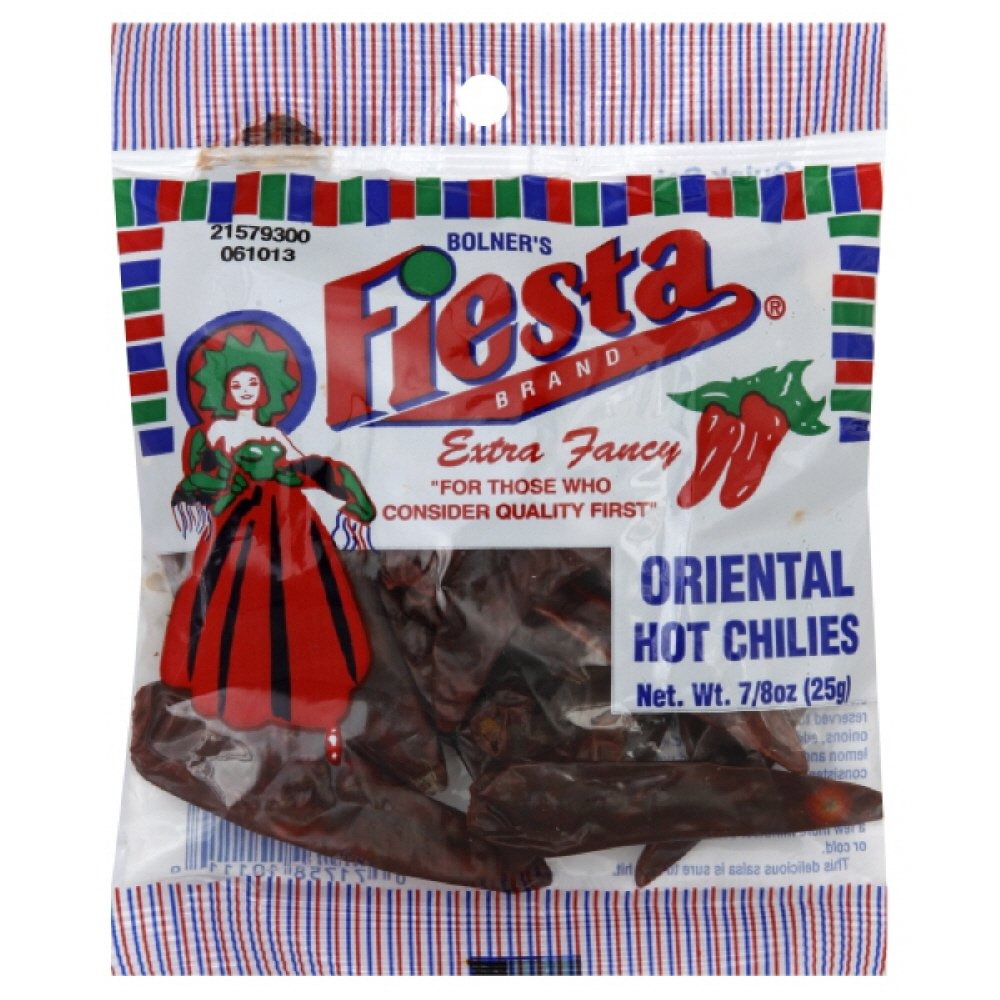
Item Name: Fiesta Chili, Hot, Oriental, 0.88-Ounce (Pack of 12)
Product Description: Enjoy Fiesta Chili Hot Oriental Chilis. Small, Flat, Red Very Hot, About 60,000 Hu. Harsh Flavor. Used To Make Hot Sauce And To Flavor Oriental Cooking. (Note: Description is informational only. Please refer to ingredients label on product prior to use and address any health questions to your Health Professional prior to use.
Value: 11.0
Unit: Ounce

Price: 5.27